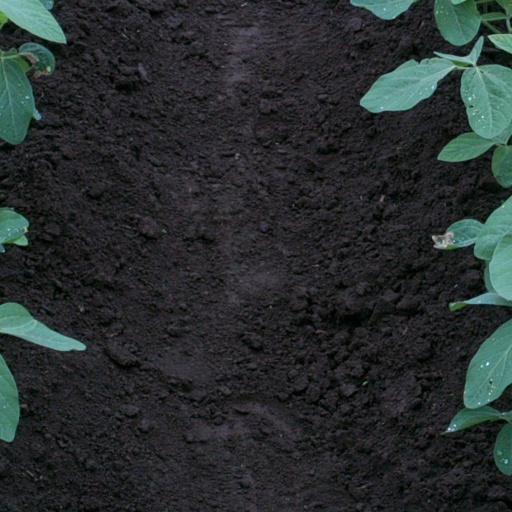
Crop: soybean